Negadon: The Monster from Mars

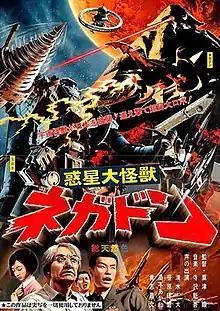

is a 25-minute computer animated Japanese kaiju short film completed in 2005 (production started in 2003). Written and directed by Jun Awazu with his independent company Studio Magara co-produced with CoMix Wave Films, the film attempts to capture the look and feel of Showa era Japanese special effects films, mainly from the 1950s and early '60s. "Negadon" has been broadcast across Japan by the anime satellite television network, Animax. The film premiered on AZN Television in North America. The film has also played by the Sci-Fi Channel in the United States in 2008. "Negadon, the Monster from Mars" (2005) was released in North America on DVD on July 11, 2006 by Central Park Media.